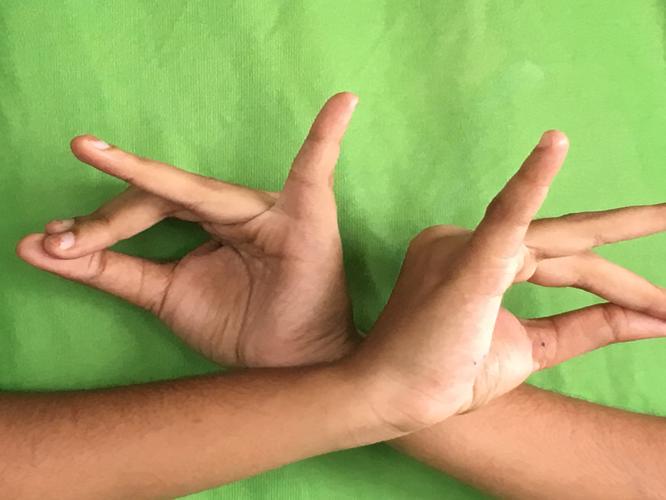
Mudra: Katakavardhana
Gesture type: double_hand